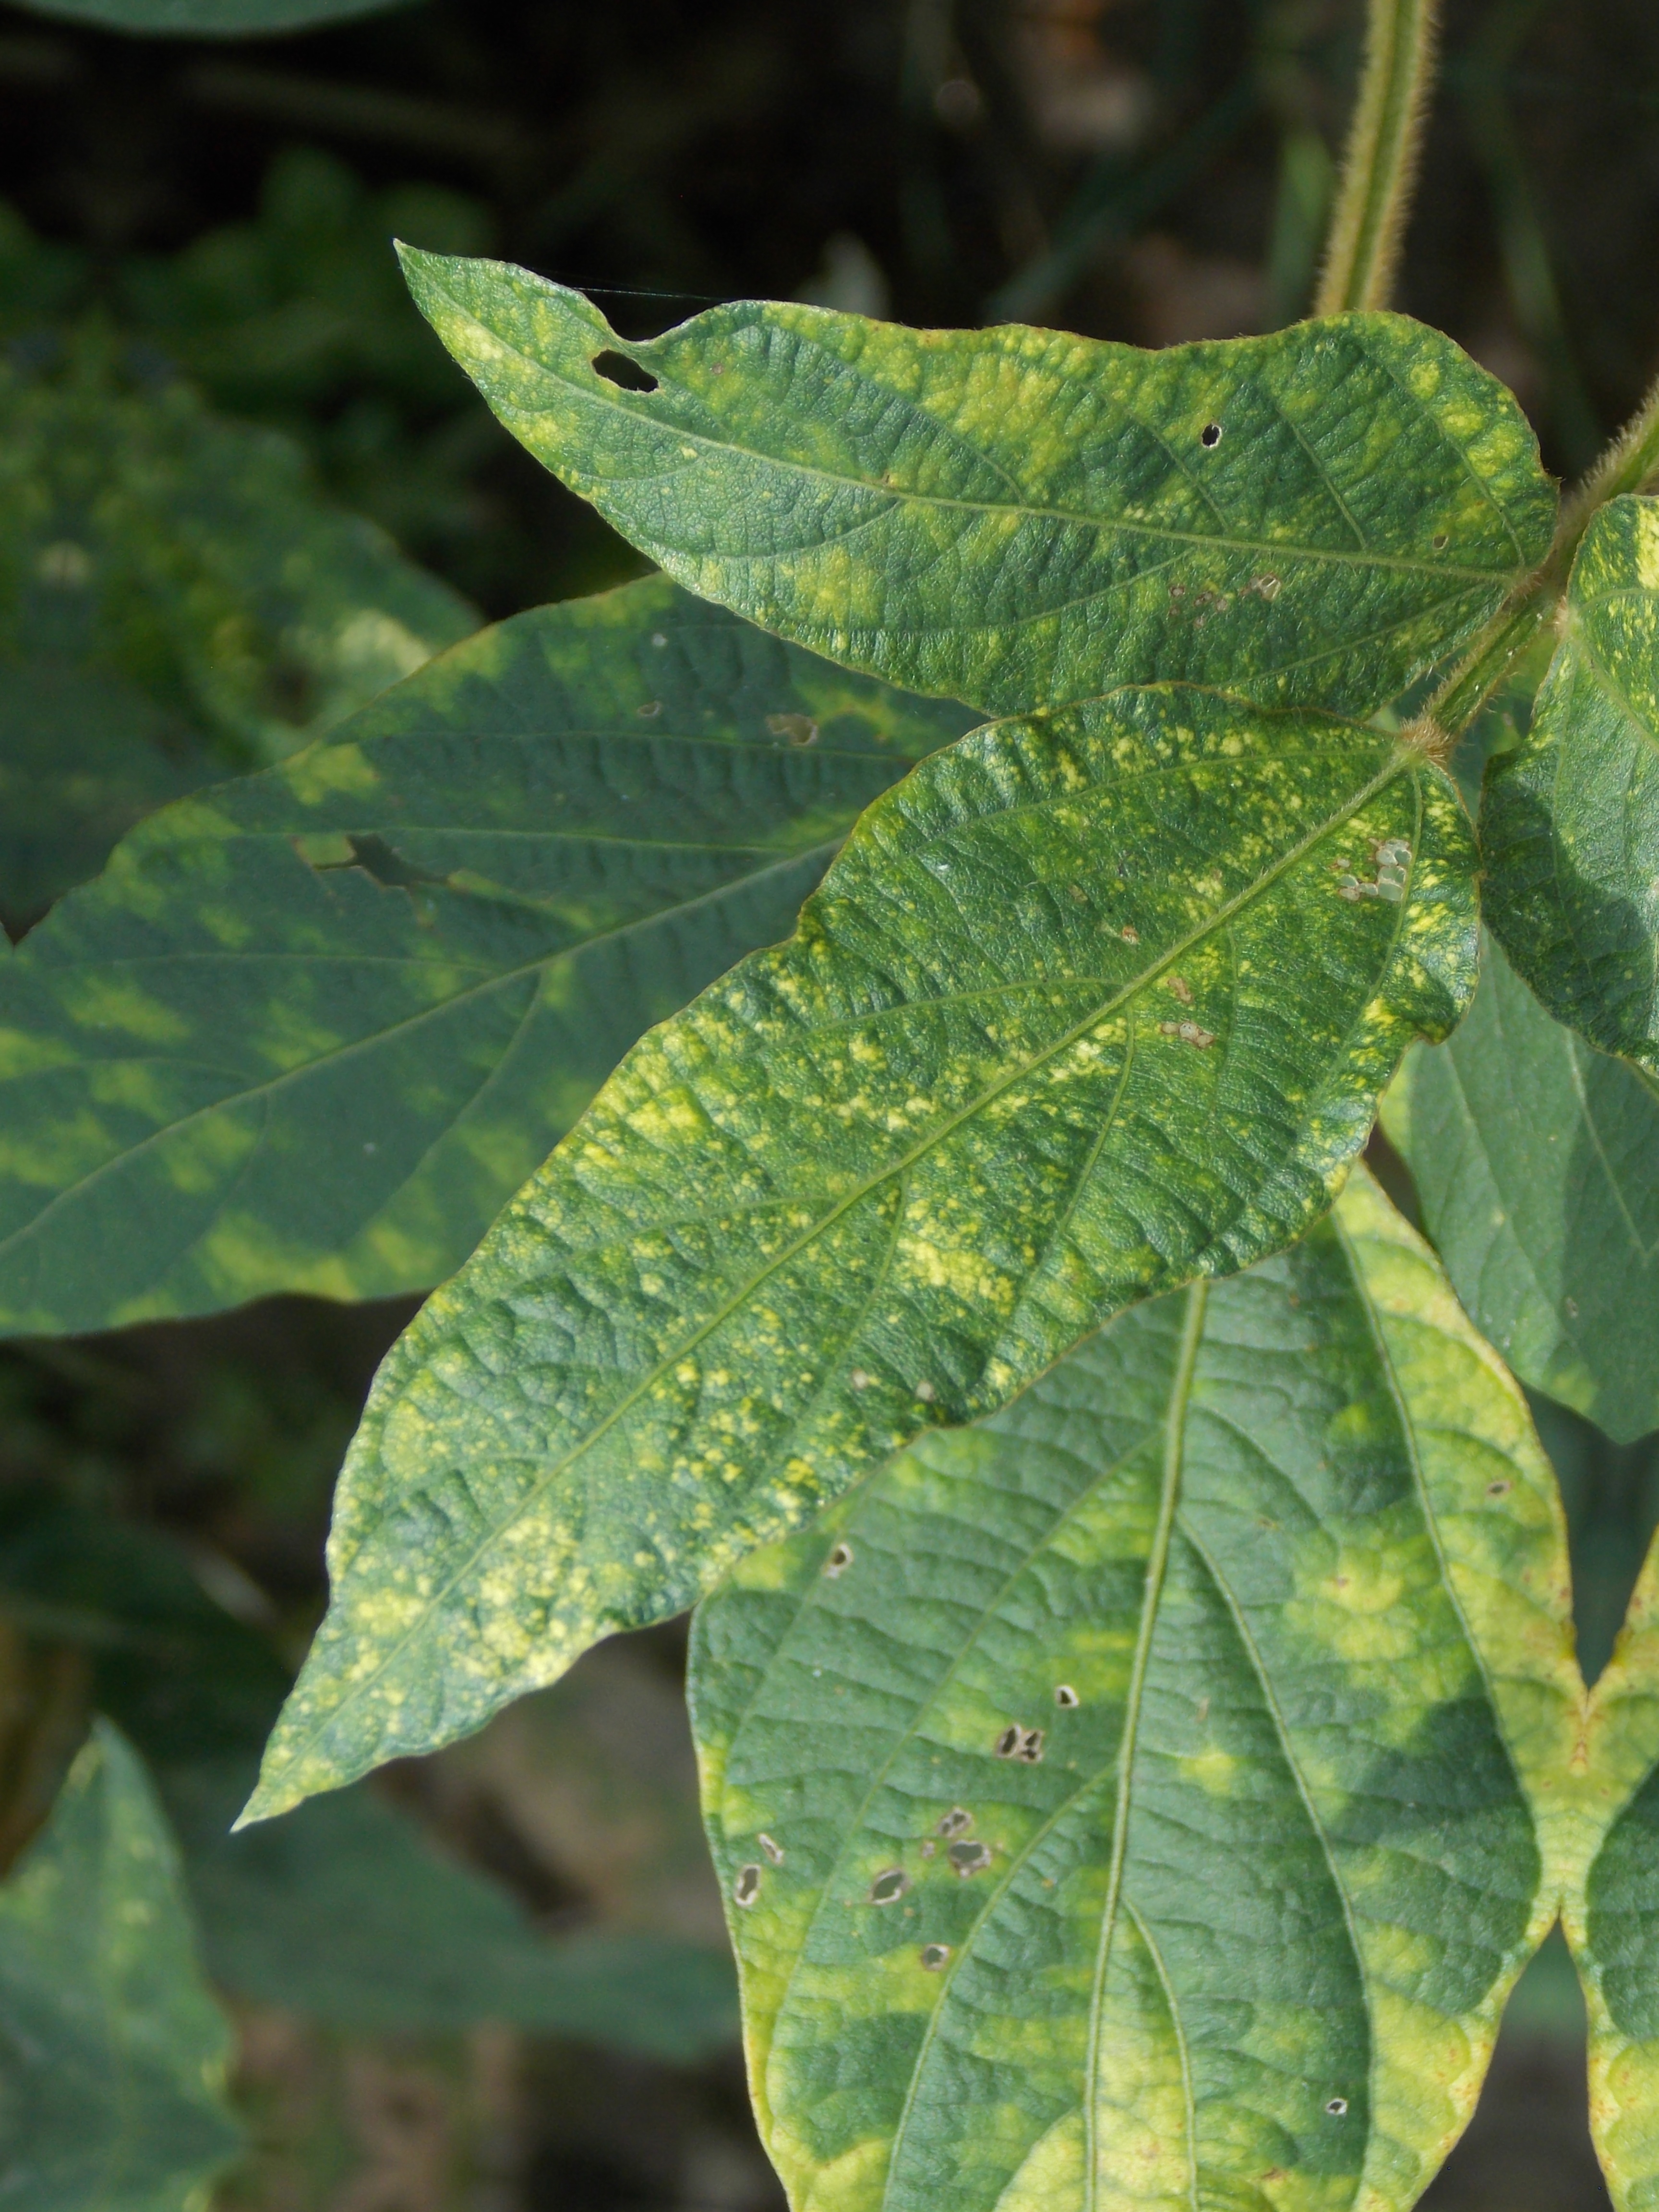
Label: Disease